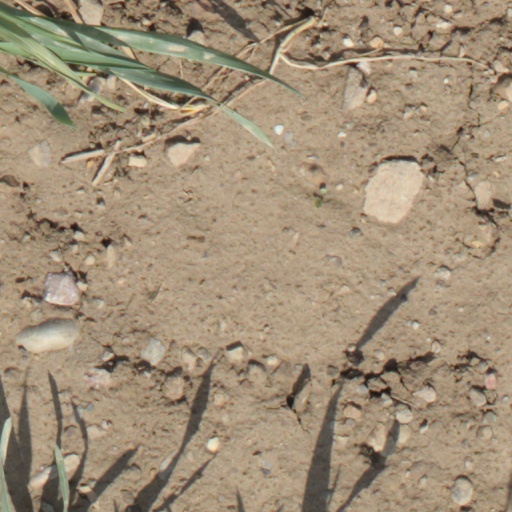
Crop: wheat